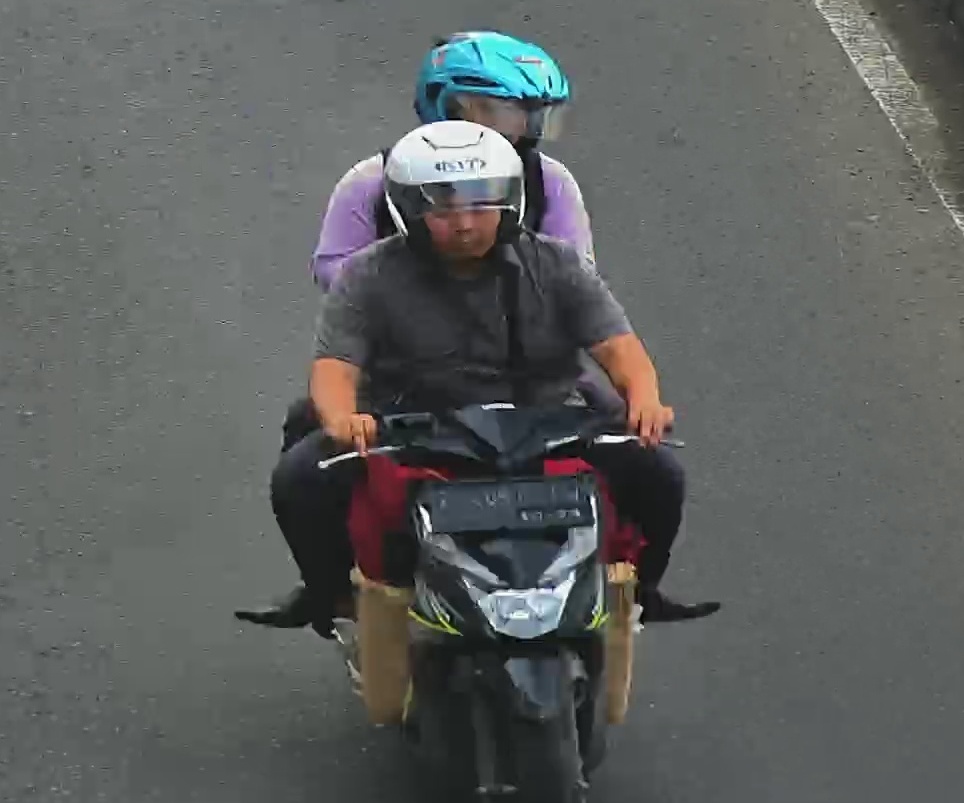
person-with-helmet: 2
person-without-helmet: 0